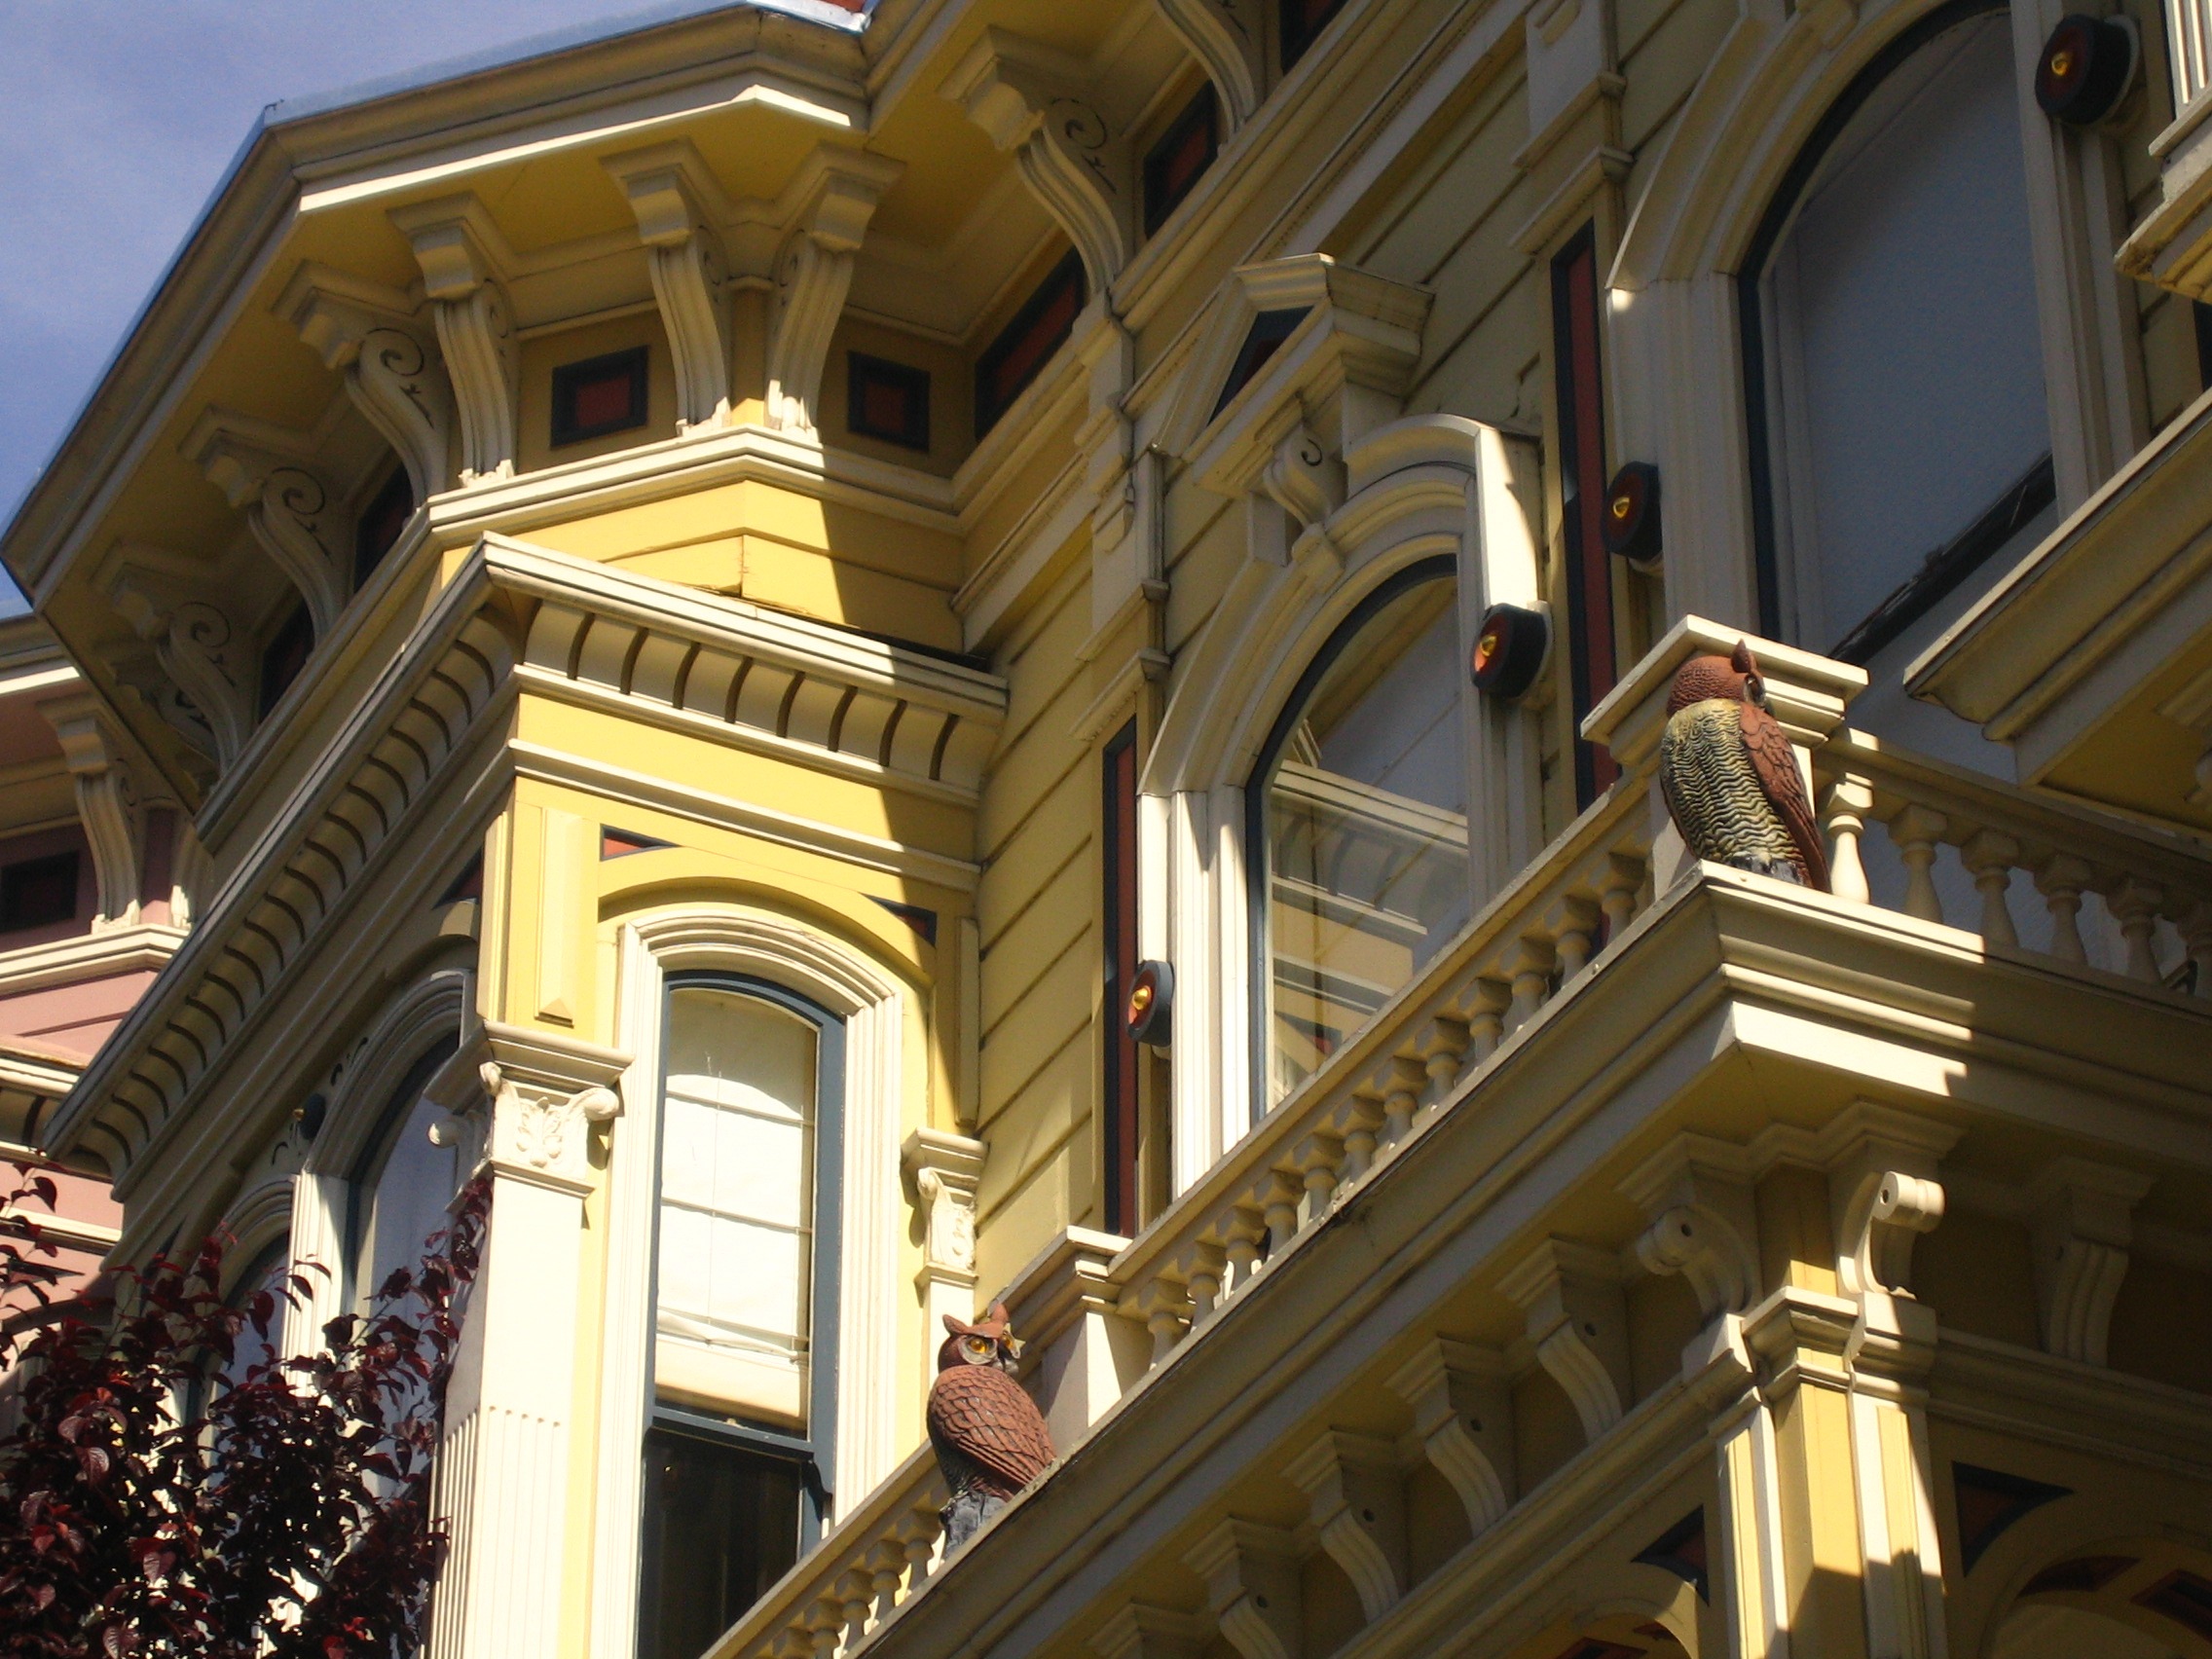
architecture, house, building, palace, city, downtown, san francisco, column, usa, landmark, facade, california, synagogue, tourist attraction, estate, house style